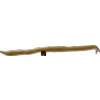
Label: bean_pod